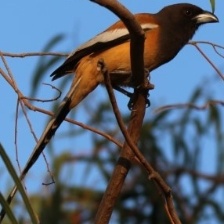
Species: RUFOUS TREPE
Scientific name: DENDROCITTA VAGABUNDA